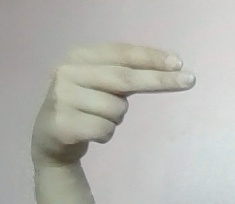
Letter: ain